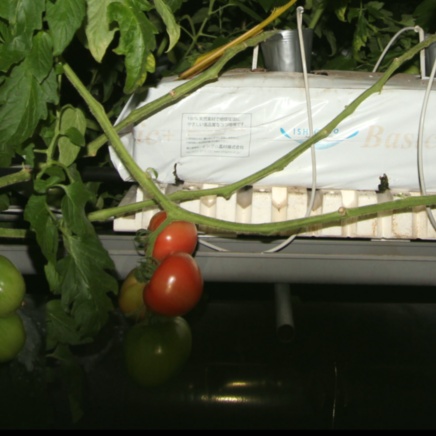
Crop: tomato